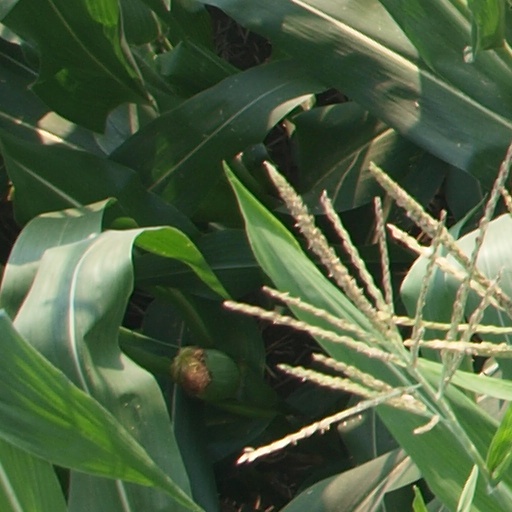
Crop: maize; corn